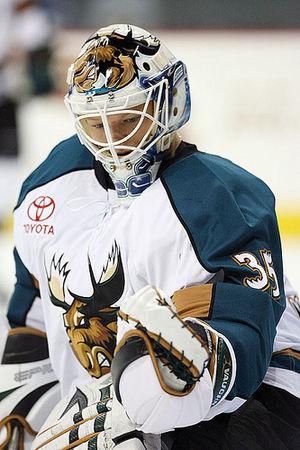
Cory Schneider est un joueur professionnel américain de hockey sur glace. Grâce à sa grand-mère, il possède également la nationalité suisse.